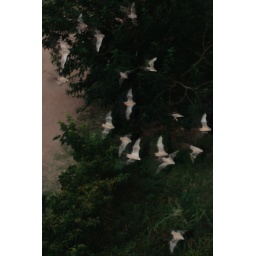
some of the million plus bats living under the congress street bridge on a friday night